Robin Lod

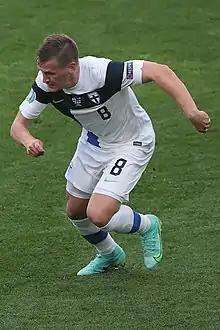
Lod with Finland in 2021

Robin Lod (born 17 April 1993) is a Finnish professional footballer who plays as a midfielder for Major League Soccer franchise Minnesota United and the Finland national team. Lod was born in Helsinki, Finland. He began his senior club career playing for Klubi 04, before making his league debut for HJK at age 18 in 2011. After winning his first trophy, the Veikkausliiga, during his second season on league level, he helped HJK win three successive Veikkausliiga titles, Cup and League Cup.